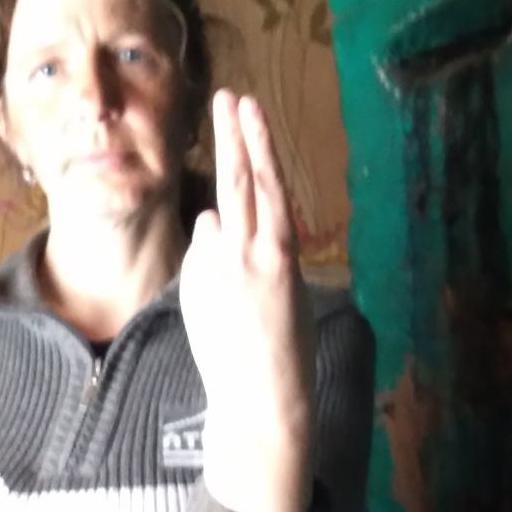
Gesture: two_up_inverted